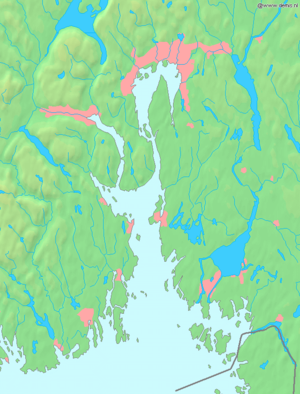
Oslofjorden
Kort over Oslofjorden
Oslofjorden er en fjord, som strækker sig fra Rådhuskajen i Oslo mod syd til Langesund i Bamble kommune. Langesund ligger på højde omtrent med Færder fyr, og mange definerer Oslofjordens begyndelse ved de to steder. Fjorden er dermed 107 km lang og Norges femtestørste fjord.